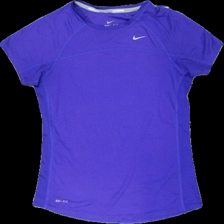
View: front
Type: Training top
Category: Ladies
Brand: Nike
Colors: Purple
Material: 100% polyester
Cut: Tight, C-collar
Size: L
Trend: Sports
Price range: 50-100
Recommended usage: Reuse